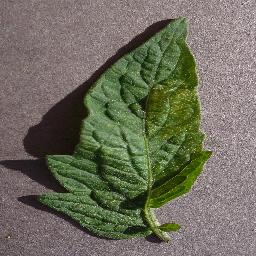
Label: Tomato___Spider_mites Two-spotted_spider_mite